Special Service Group

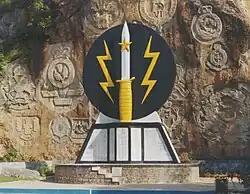

When the Indian Army's successful expedition took control of the Siachen Glacier from Pakistan, the ISI's Covert Action Division (CAD) inserted in the region, confirming the intrusion and movement of Indian Army soldiers in 1983. The Army Special Service Group was immediately deployed to engage in the armed battle with the Indian Army at above sea level. Led by Captain Muhammad Iqbal, the only 12-men Army Special Service team had to hiked at the to reach the Indian Army's resting camp. The battle with the Indian Army ensued and Special Service Group commandos but they did not gain much due to adverse weather conditions and enormous heights